MG Midget

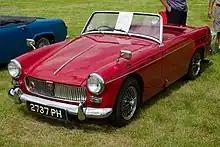
MG Midget Mk 1 (with optional wire wheels)

The first version, announced at the end of June 1961, was essentially a slightly more expensive badge-engineered version of the MkII Austin-Healey Sprite deluxe version. The original 'frogeye' Sprite had been introduced specifically to fill the gap in the market left by the end of production of the MG T-type Midget as its replacement; the MGA had been a significantly larger and more expensive car with greater performance. Many existing MG buyers turned to the Sprite to provide a modern low-cost sports car and so a badge-engineered MG version reusing the Midget name made sense. The new Midget differed from the Sprite only in grille design, badging, improved interior trim, better instruments and added external polished trim to justify its higher price.